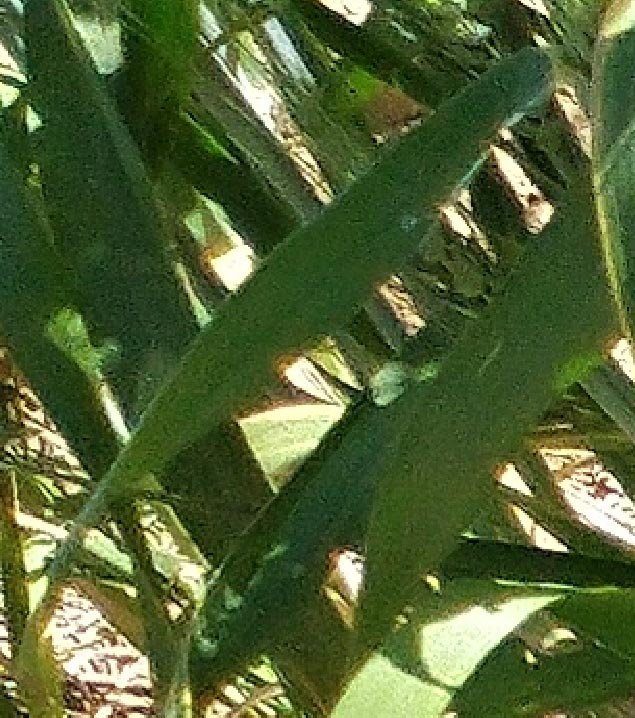
Label: Wheat___Healthy